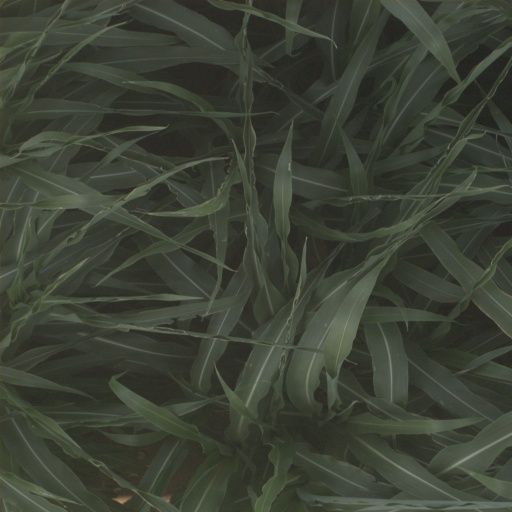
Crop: sorghum